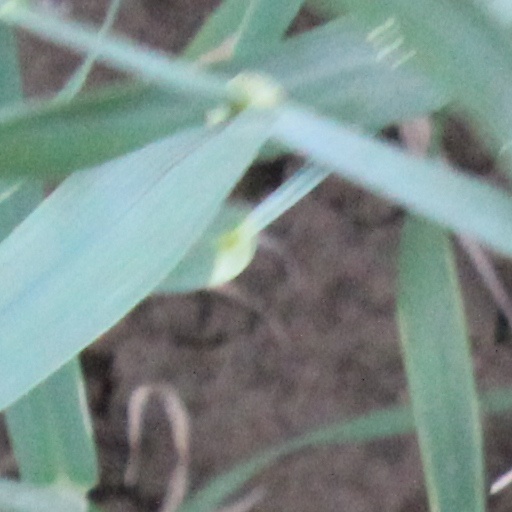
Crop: wheat